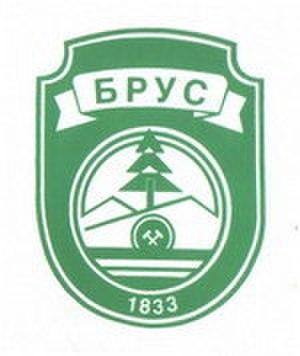
Blason de la ville de Brus en Serbie
Les élections municipales serbes de 2012 ont eu lieu le 6 mai 2012, en même temps que le premier tour de l'élection présidentielle, que les élections législatives et que les élections provinciales en Voïvodine.
Brus est une ville et une municipalité de Serbie situées dans le district de Rasina. Au recensement de 2011, la ville comptait 4 572 habitants et la municipalité dont elle est le centre 16 293.
La Serbie, en incluant le Kosovo dont le statut est disputé, est divisée en 150 municipalités ou communes et 24 villes, qui constituent les unités fondamentales du gouvernement des collectivités territoriales. Cinq de ces villes, sont elles-mêmes divisées en plusieurs municipalités urbaines : Belgrade, Novi Sad, Niš, Kragujevac et Požarevac ; la Serbie compte ainsi 31 municipalités urbaines, 17 à Belgrade, 5 à Niš, 5 à Kragujevac, 2 à Novi Sad et 2 à Požarevac).